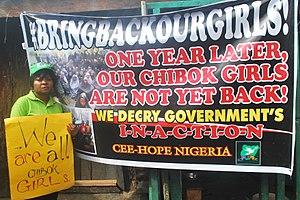
La traite arabe, sous-ensemble principal de la traite orientale, désigne le commerce des êtres humains du VIIIᵉ siècle jusqu'à nos jours, sur un territoire qui comprend et déborde largement l'aire arabe.